Al-Khasibi

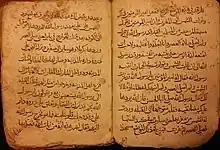
Egyptian manuscript from 1508 of a work by al-Khasibi.

For a time, al-Khaṣībī was imprisoned in Baghdad, due to accusations of being a Qarmatian. According to the Alawites, after settling in Aleppo, under the rule of the Shia Hamdanid dynasty, he gained the support and aid of its ruler, Sayf al-Dawla, in spreading his teachings. He later dedicated his book "Kitab al-Hidaya al-Kubra" to his patron. He died in Aleppo and his tomb, which became a shrine, is inscribed with the name Shaykh Yabraq.